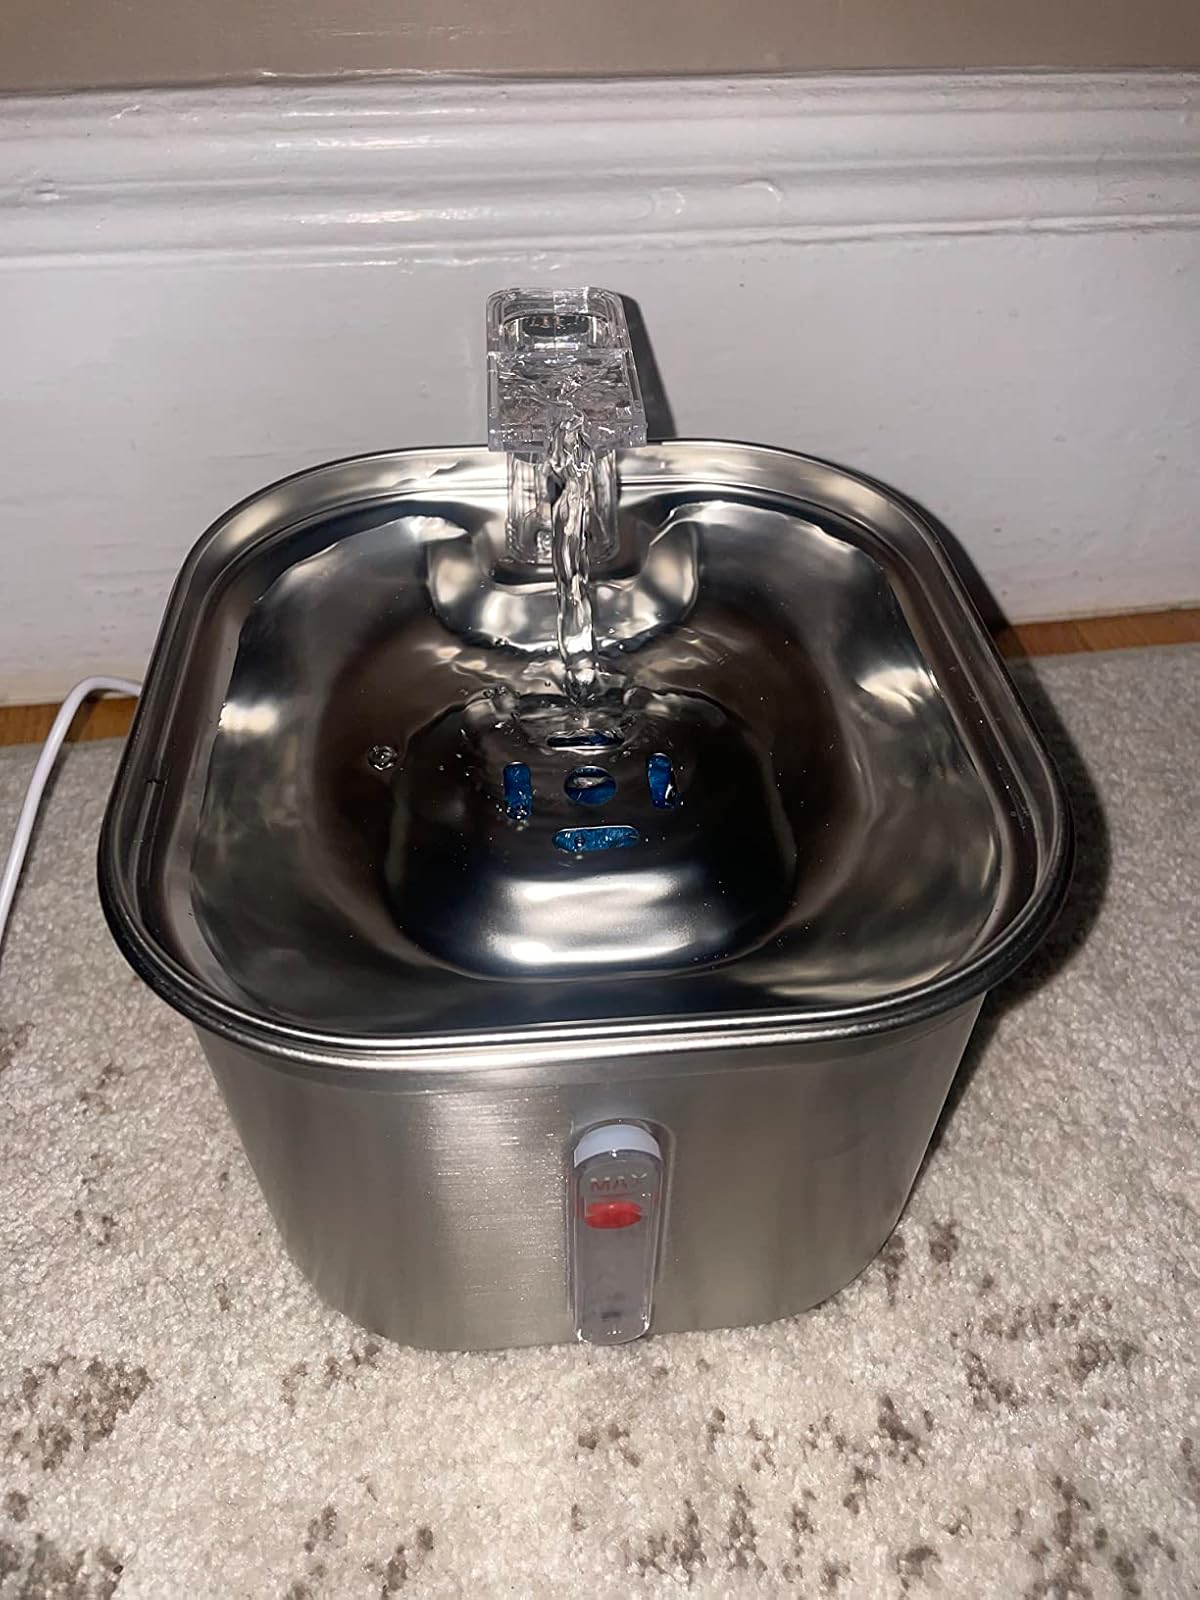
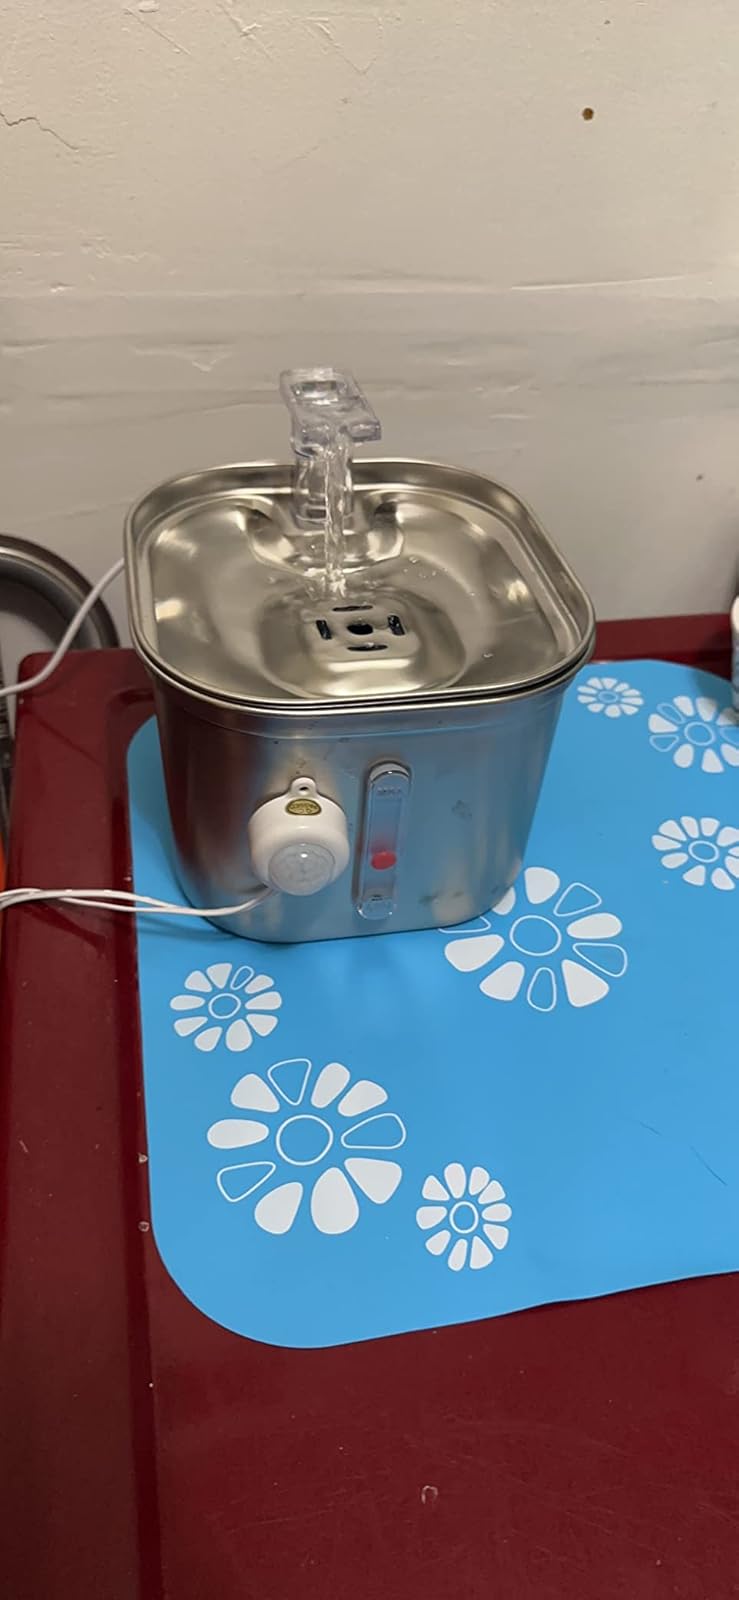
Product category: items_bowl
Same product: yes